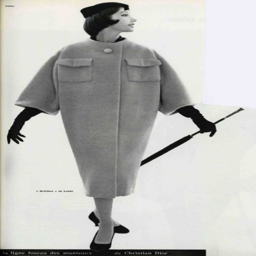
retail i made one like this but without the pockets .